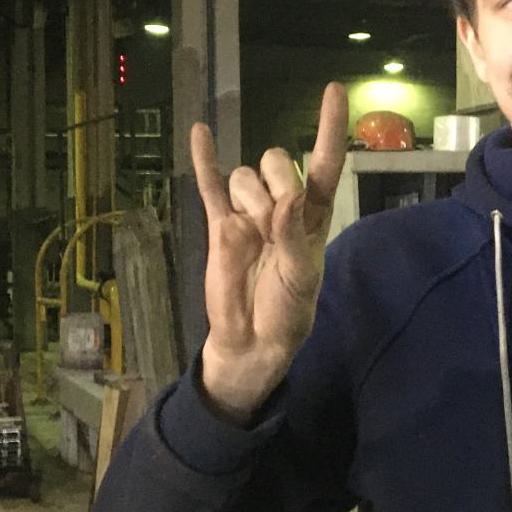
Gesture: rock